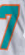
Number: 7